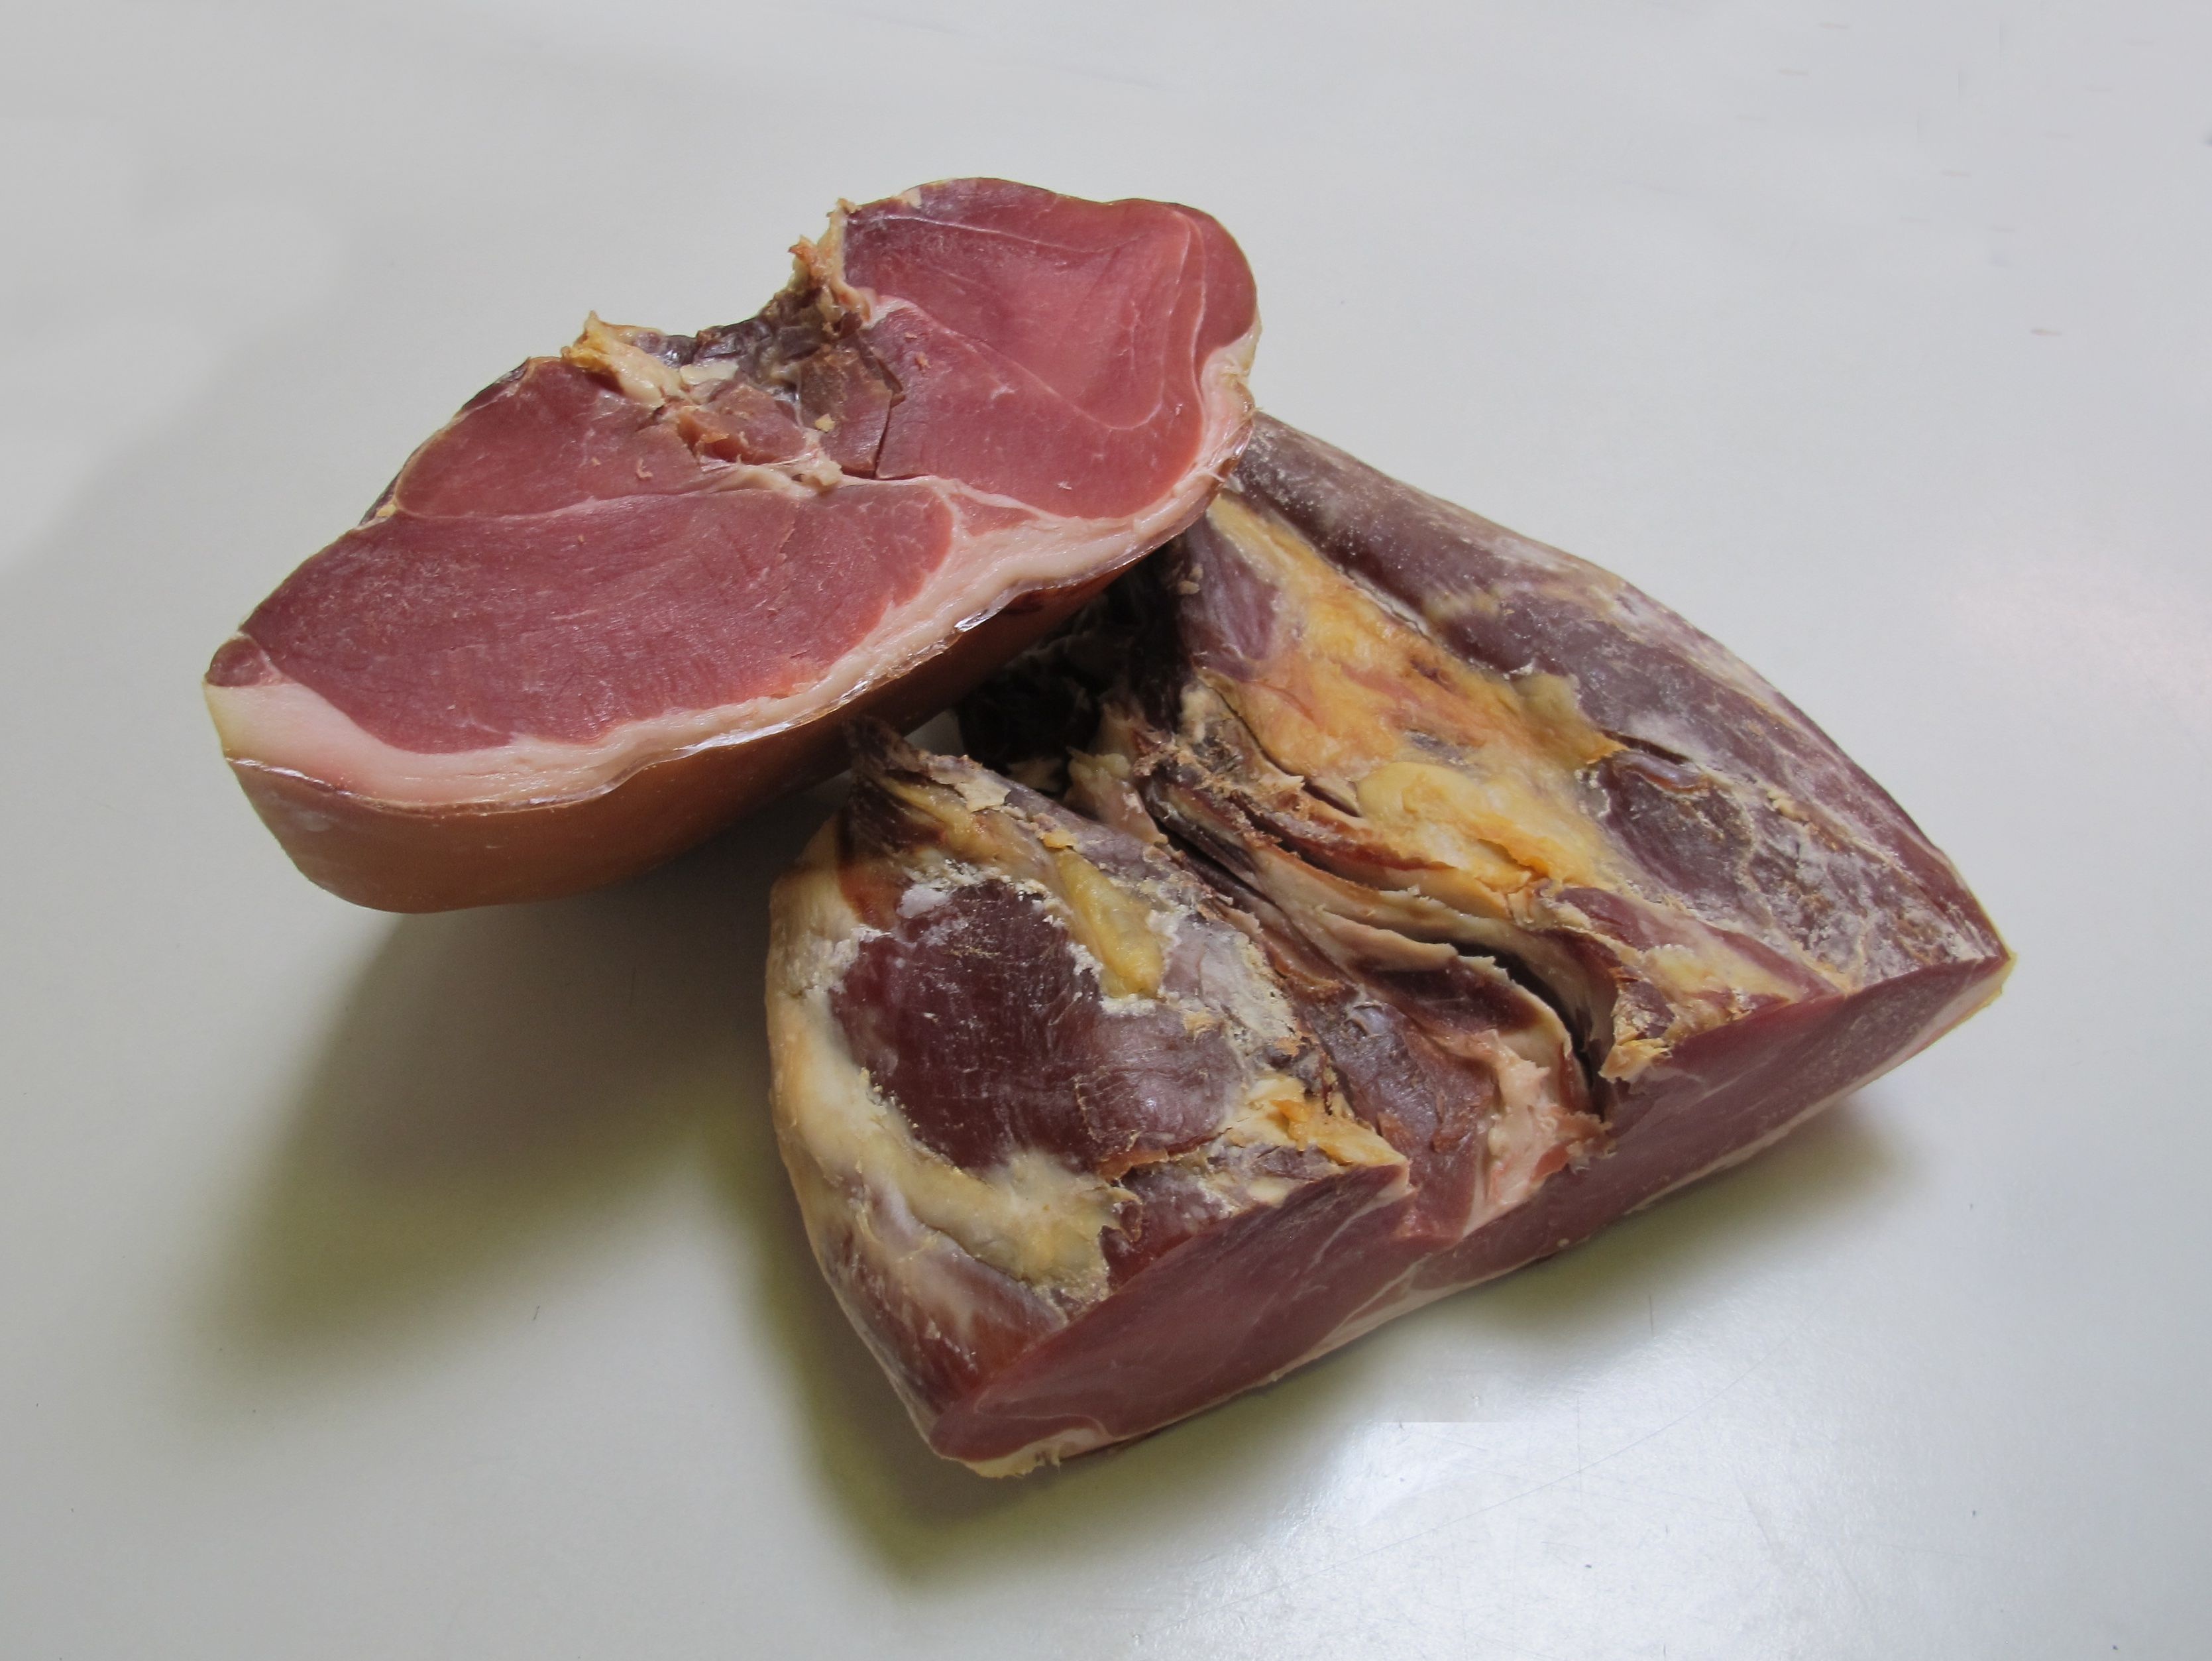
dish, food, produce, meat, cuisine, prosciutto, butcher shop, organ, ham, animal source foods, salt cured meat, jam n serrano, lamb and mutton, regional product, plowman's lunch, pre dinner